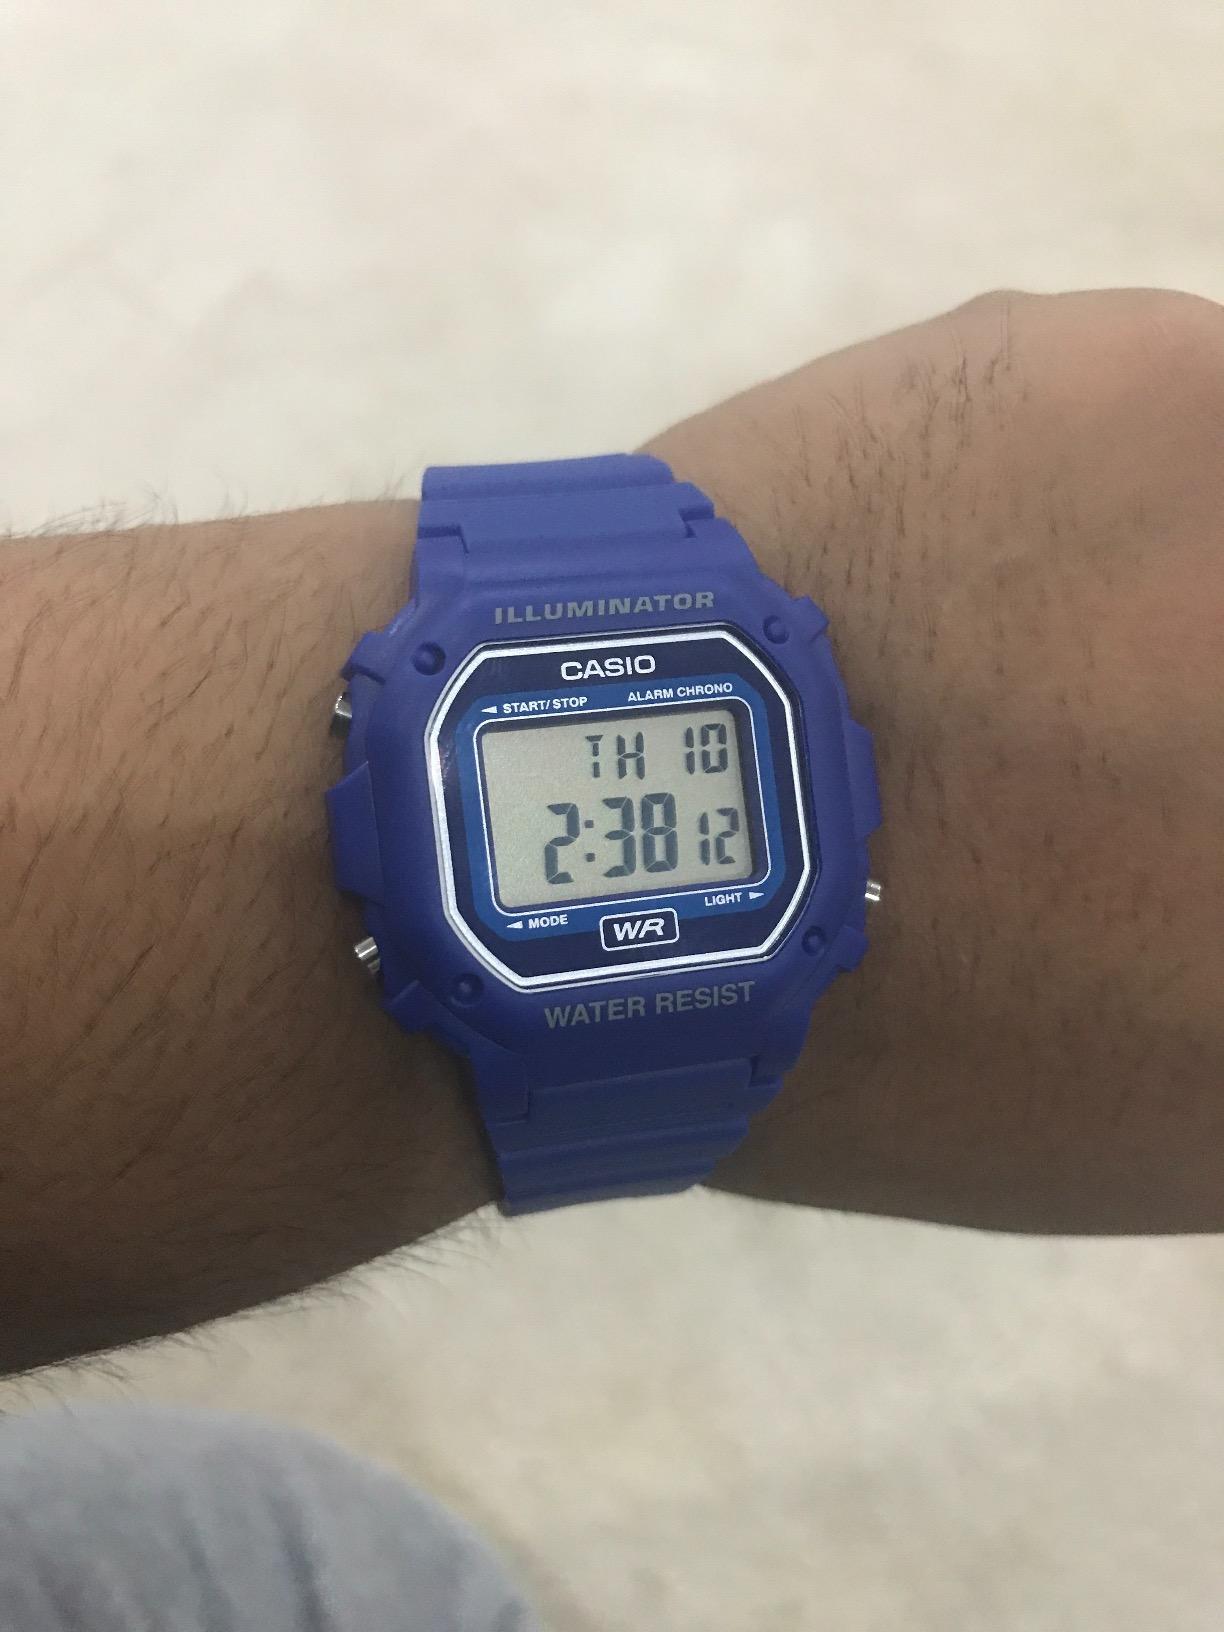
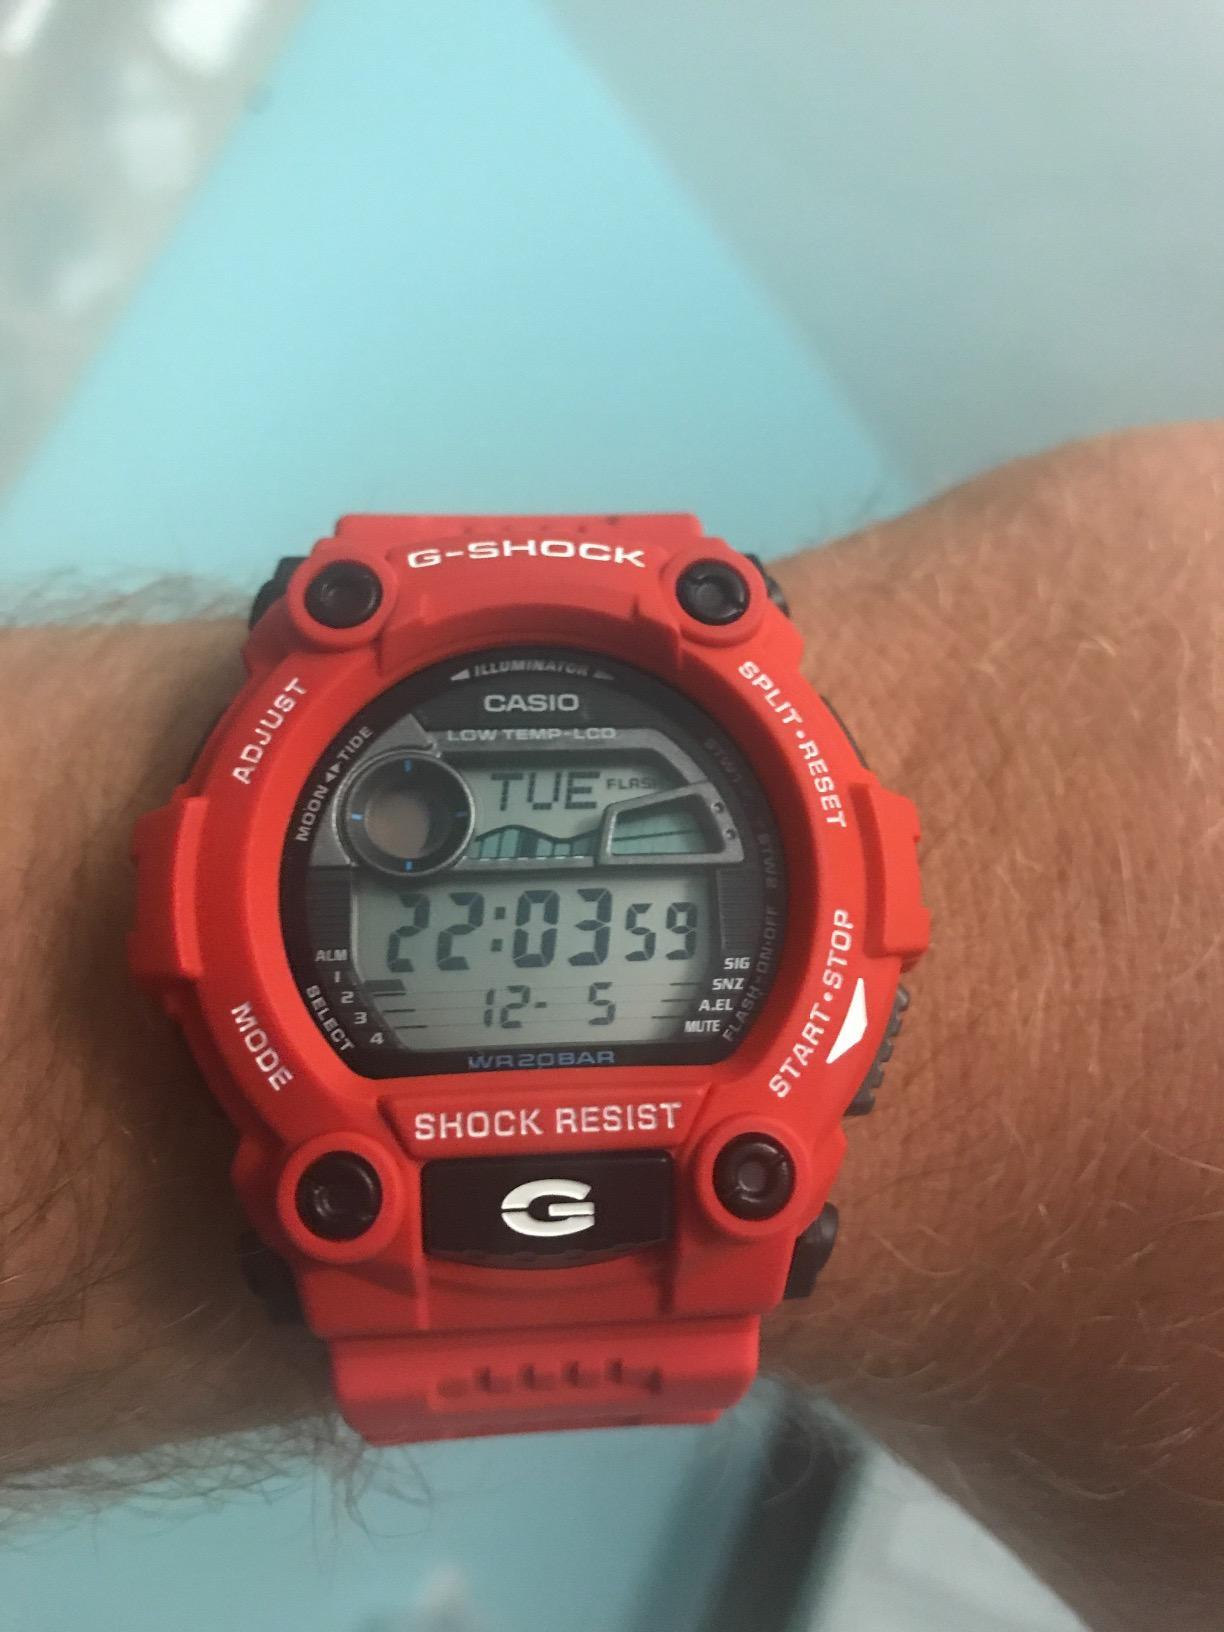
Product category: accessories_watch
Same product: no